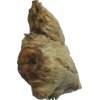
Label: ginger